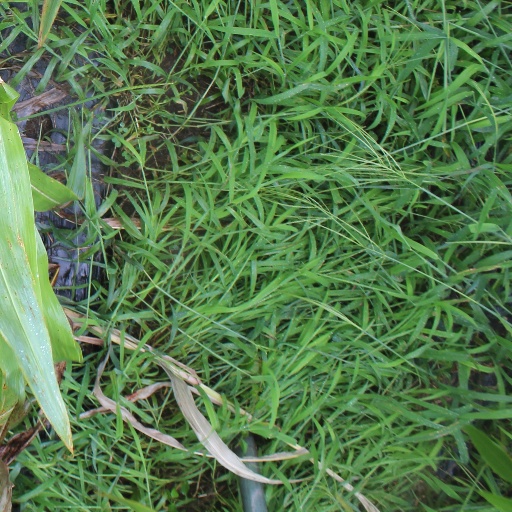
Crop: sorghum